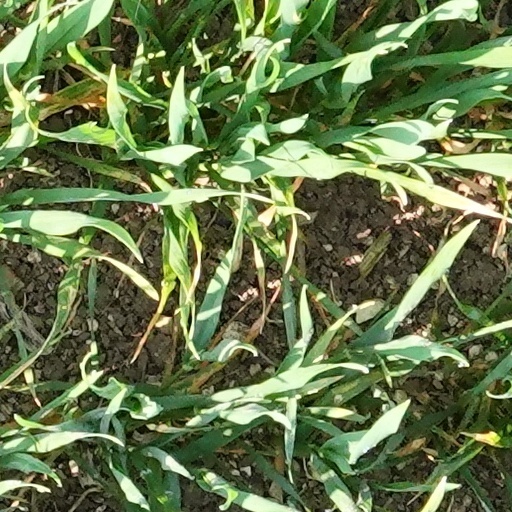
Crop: wheat